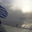
Label: sea